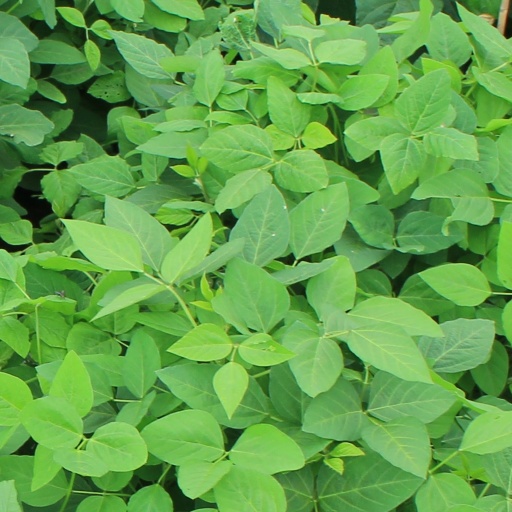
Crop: soybean